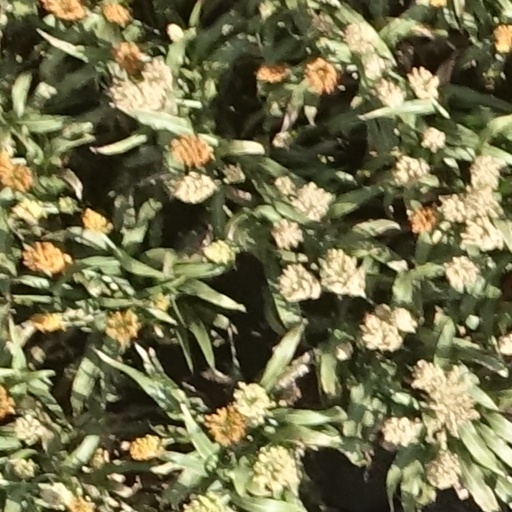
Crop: sorghum